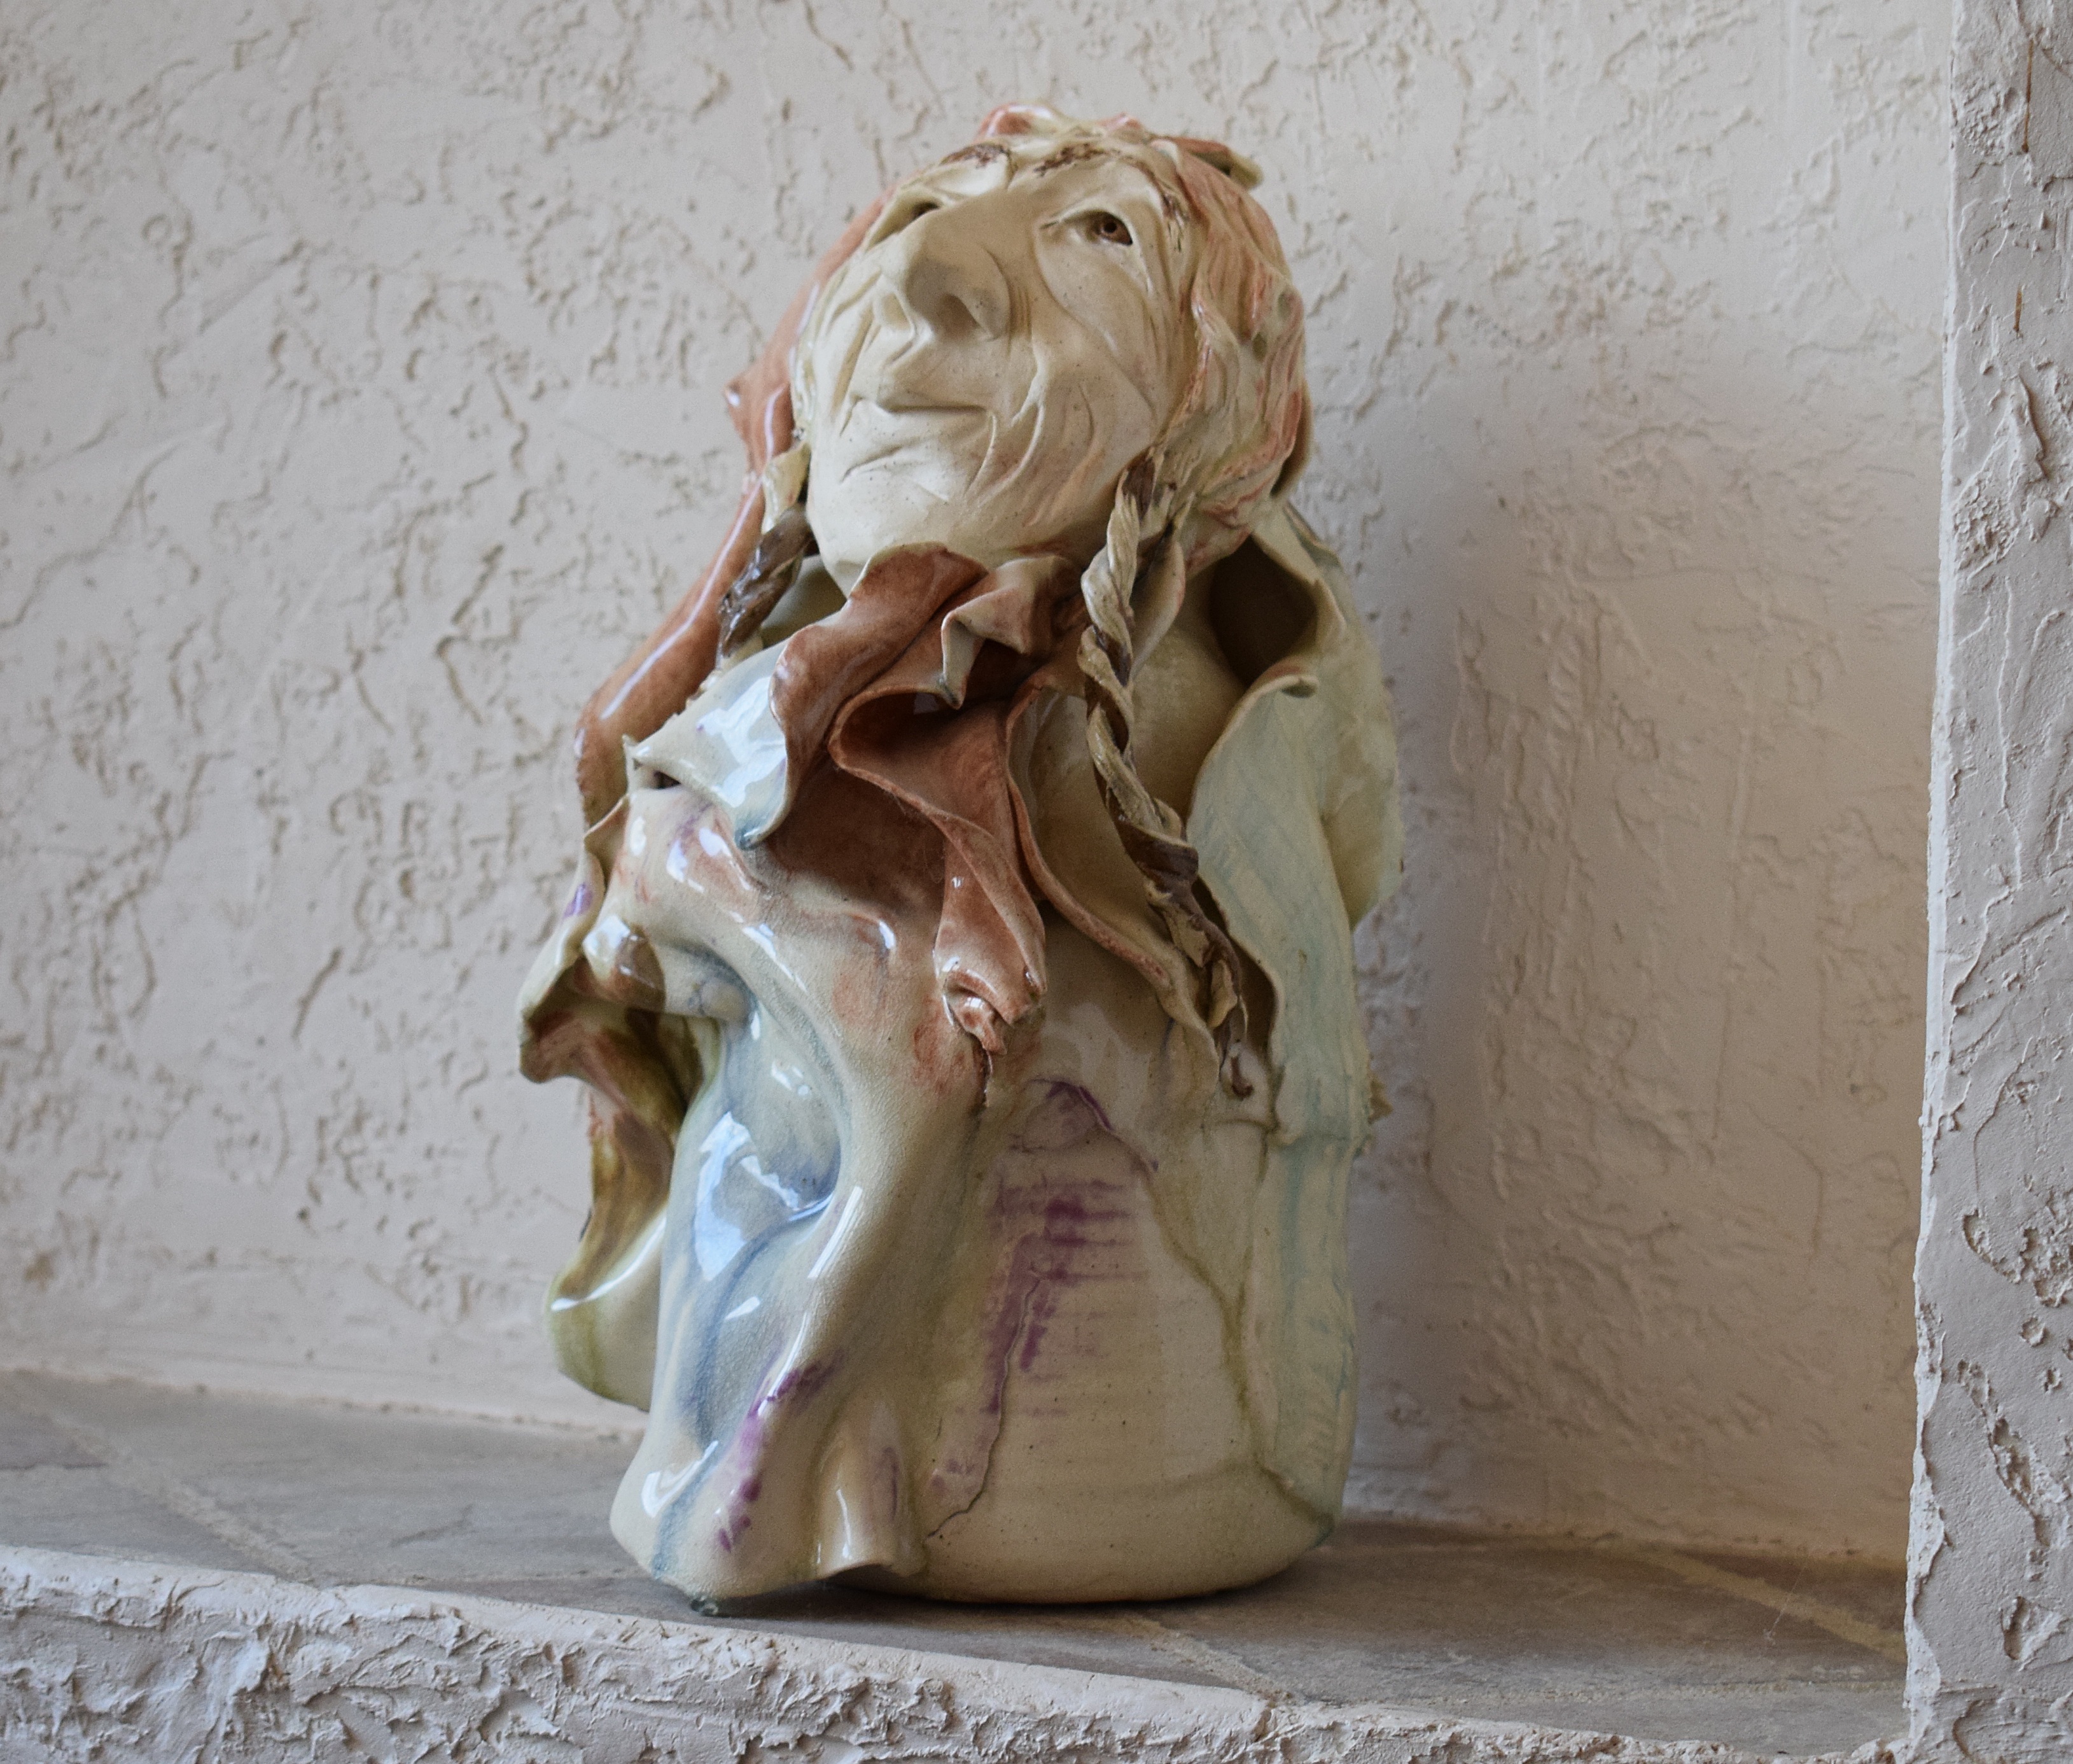
wood, monument, statue, craft, material, sculpture, art, handmade, clay, carving, native american, clay sculpture, ancient history, native american clay sculpture